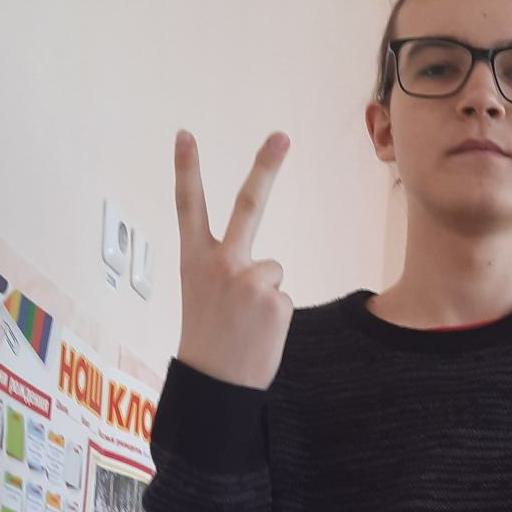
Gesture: peace_inverted